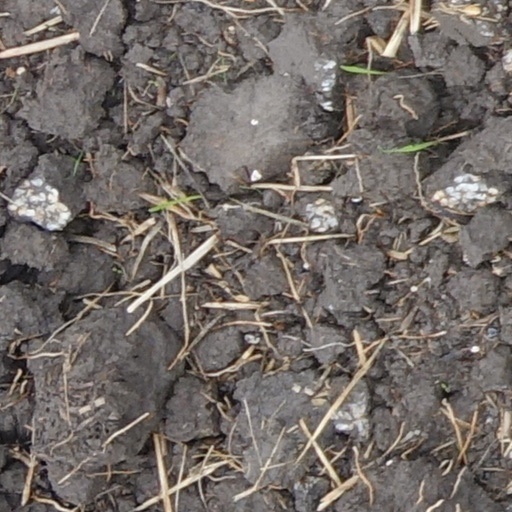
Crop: wheat